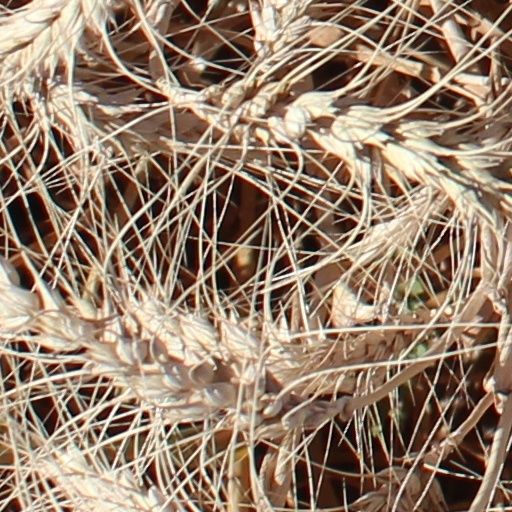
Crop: wheat